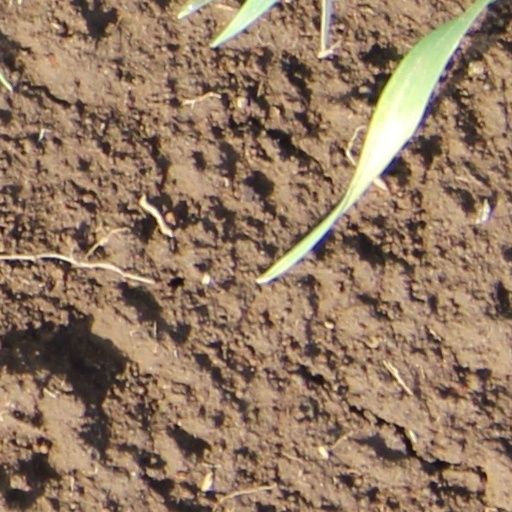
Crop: wheat